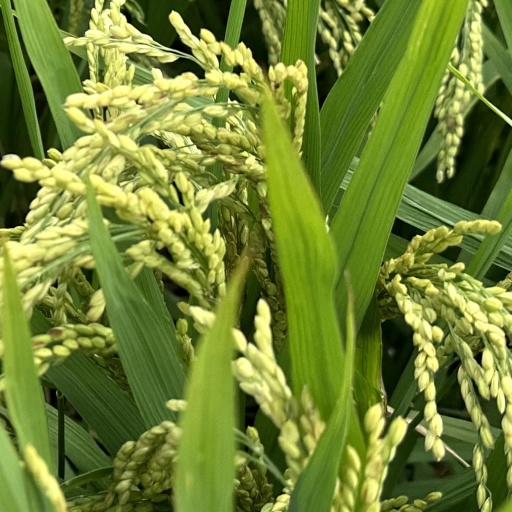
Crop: rice